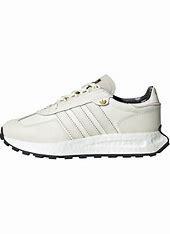
Brand: adidas
Model: originals Adidas Originals Retropy E5